Anders Fogh Rasmussen

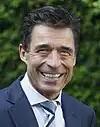
Rasmussen in 2013

Anders Fogh Rasmussen (born 26 January 1953) is a Danish politician who was the prime minister of Denmark from November 2001 to April 2009 and the secretary general of NATO from August 2009 to October 2014. He became founder of political consultancy Rasmussen Global and founded the Alliance of Democracies Foundation. He serves as a senior adviser to Citigroup. He also served as a senior advisor at the Boston Consulting Group.